Hideki Matsushige

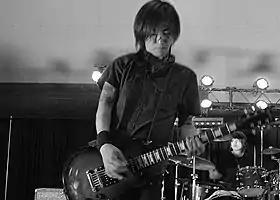
Matsushige at the Arkansas Anime Festival in 2017

Hideki Matsushige is a Japanese musician, guitarist, composer, and producer, known for being the co-founder, lead guitarist for the Japanese rock band Kazha. He has been working with Japanese singer-songwriter Kazuha Oda for over a decade. They released their first album Overture in 2010. He has released 2 EPs, 3 albums, and 1 single with Kazha. He has appeared and performed at numerous anime and comic conventions with Kazha as guests of honor.